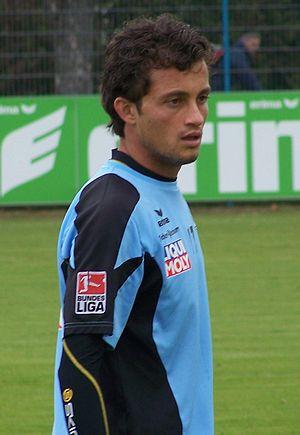
Charílaos Pappás, plus connu sous le nom de Cháris Pappás est un footballeur grec né le 13 mai 1983 à Eleftheroupoli qui évolue au poste de milieu ou ailier droit.